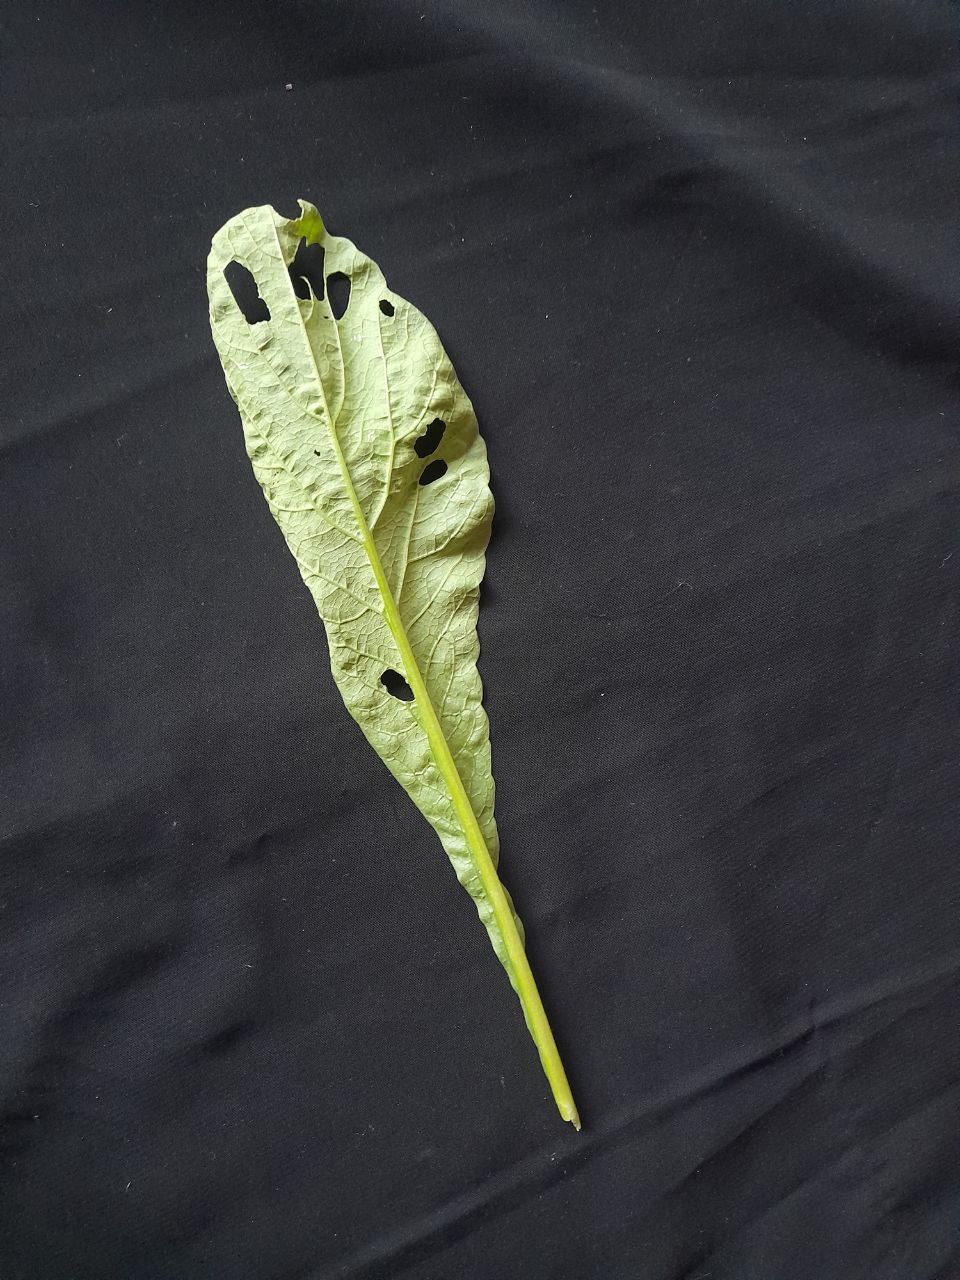
Label: flea beetle